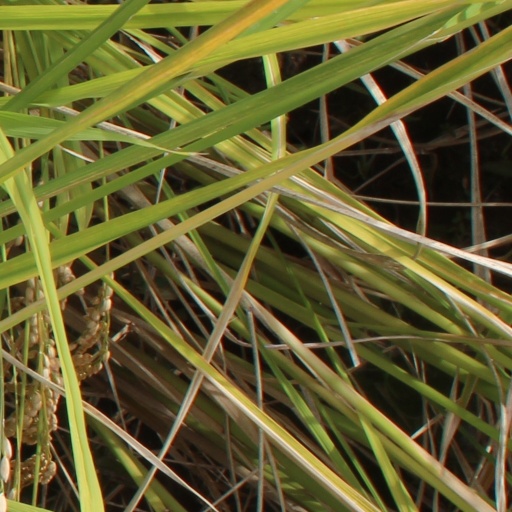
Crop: rice